Place Called Estherville

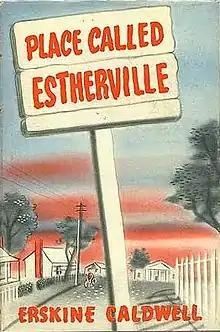
First edition

Place Called Estherville is a Southern Gothic novel written by Erskine Caldwell, most famous for his novels "Tobacco Road" and "God's Little Acre". The book was first published in 1949 by Duell, Sloan & Pearce and later published in paperback by Signet Books. It would go on to sell more than 1.5 million copies.